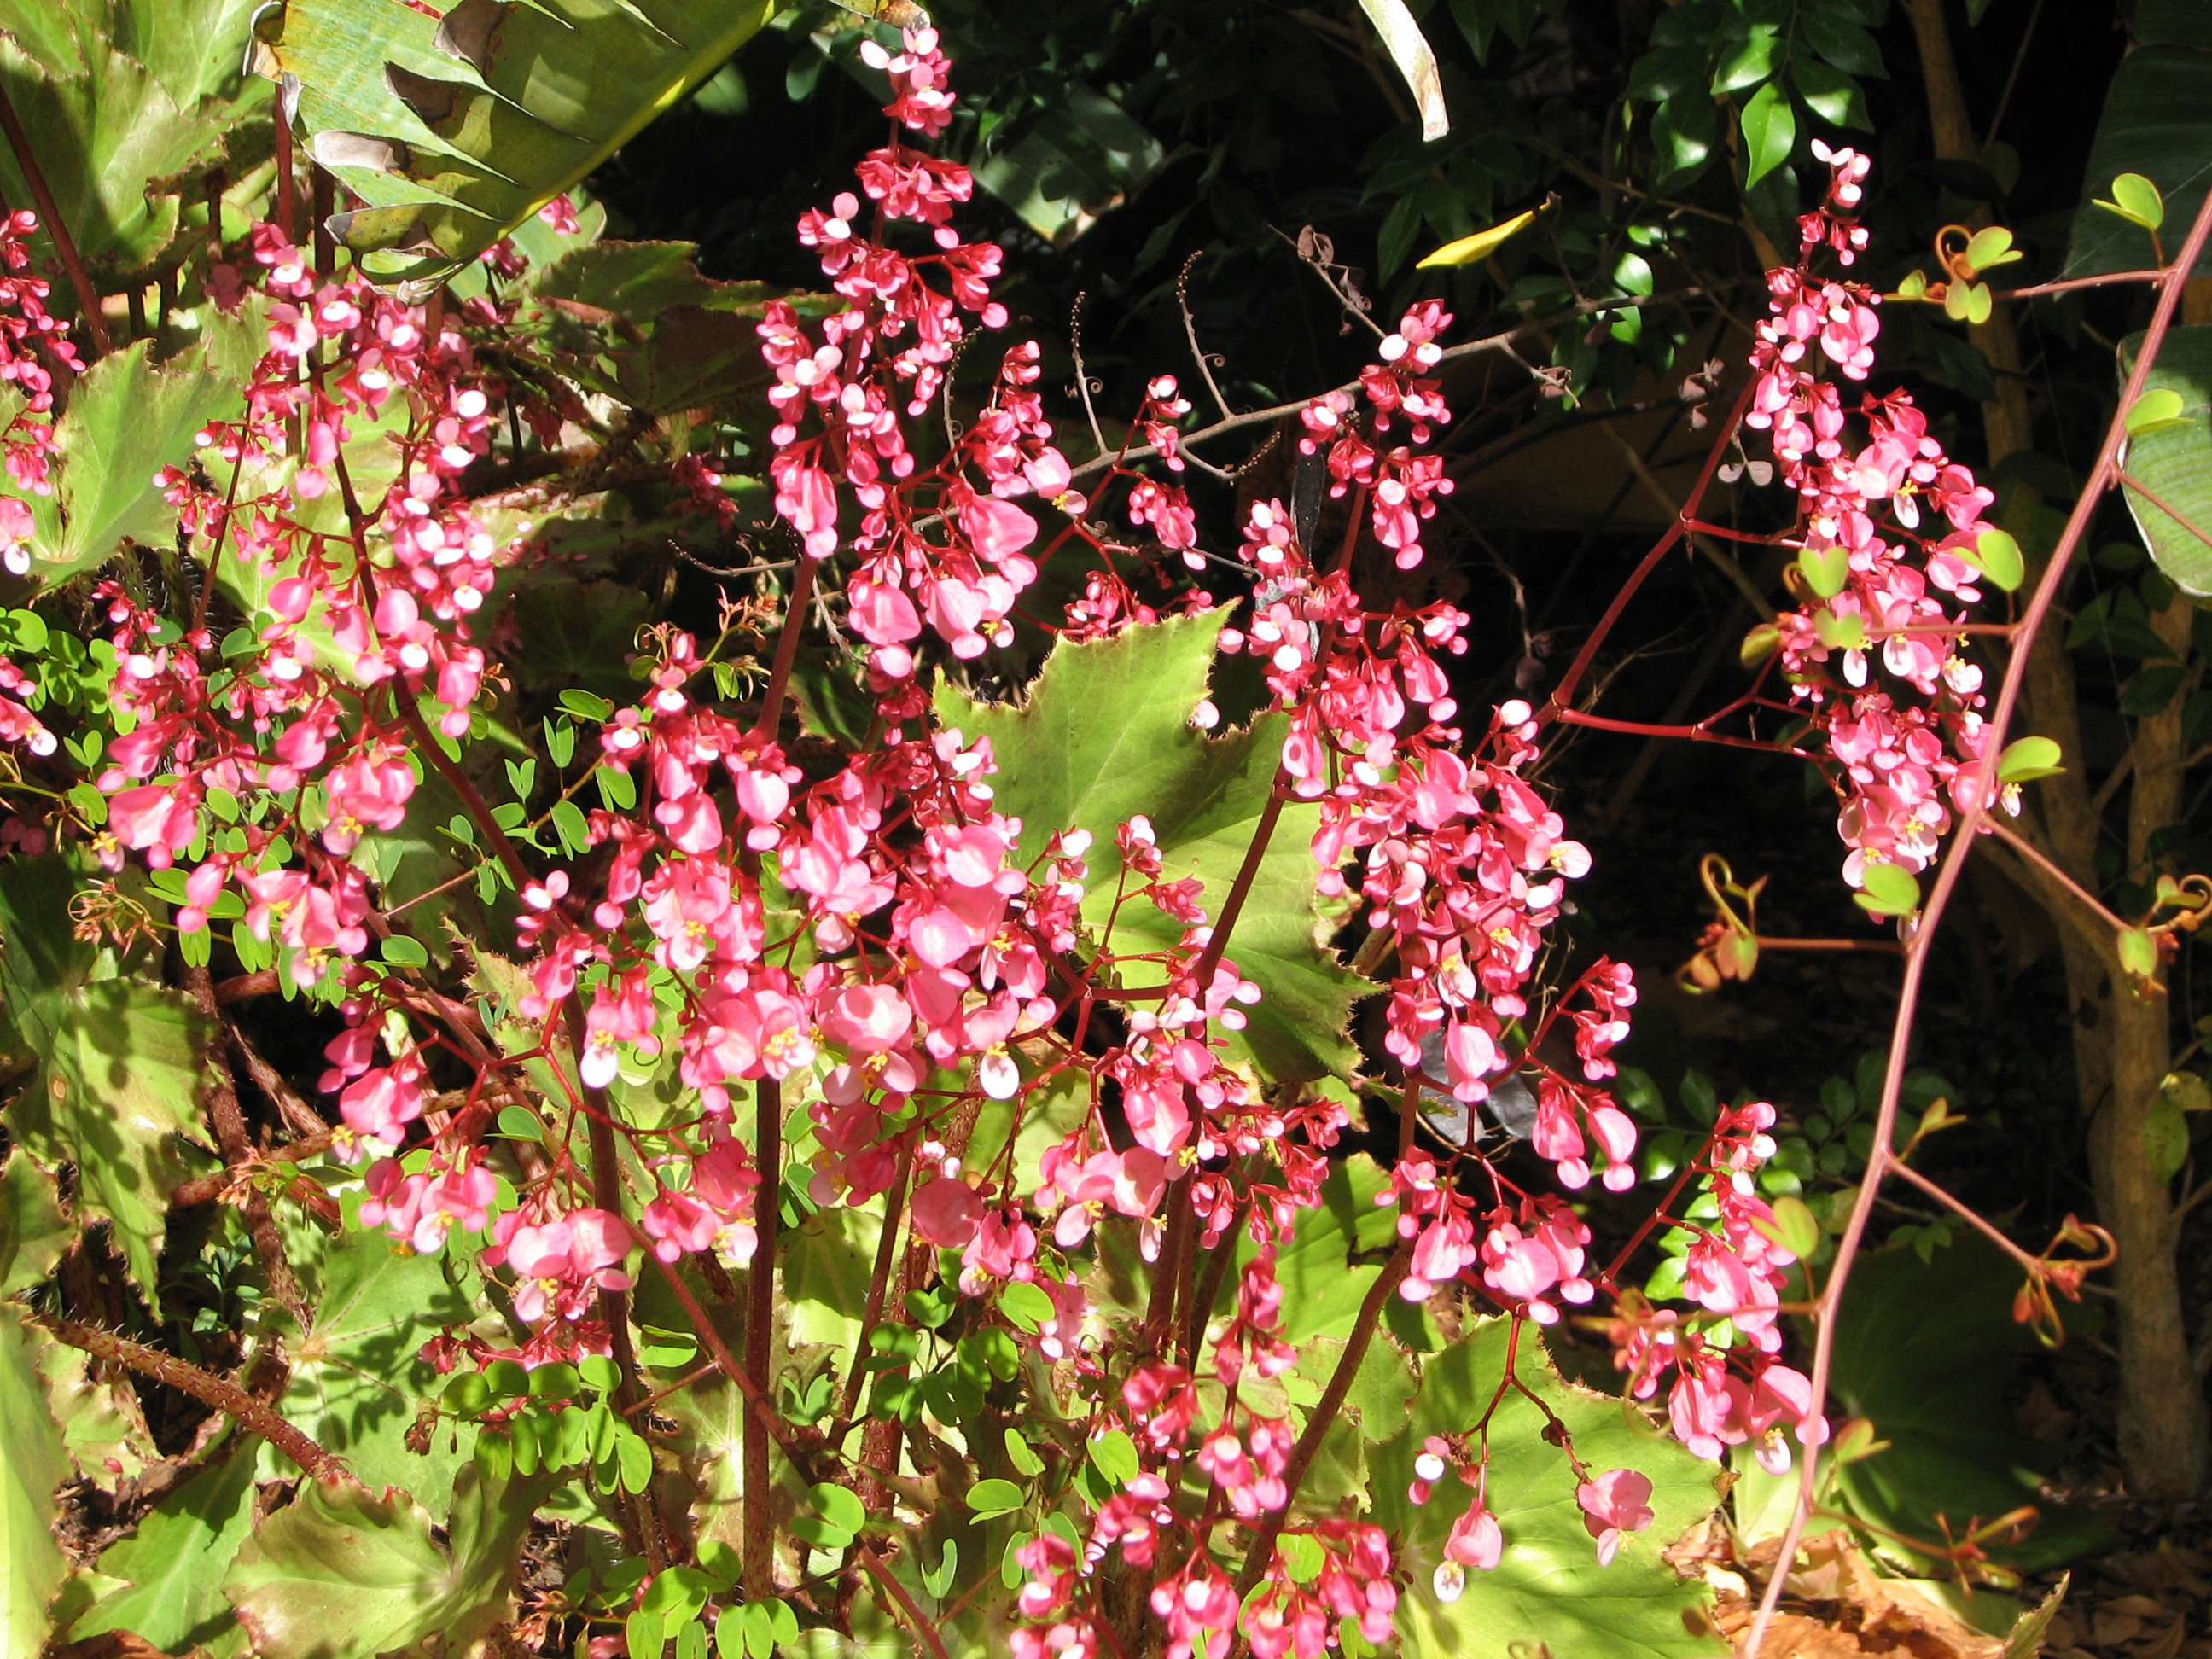
blossom, plant, leaf, flower, bloom, herb, produce, botany, garden, closeup, pink, flora, wildflower, flowers, shrub, flowering plant, spring blossoms, annual plant, land plant